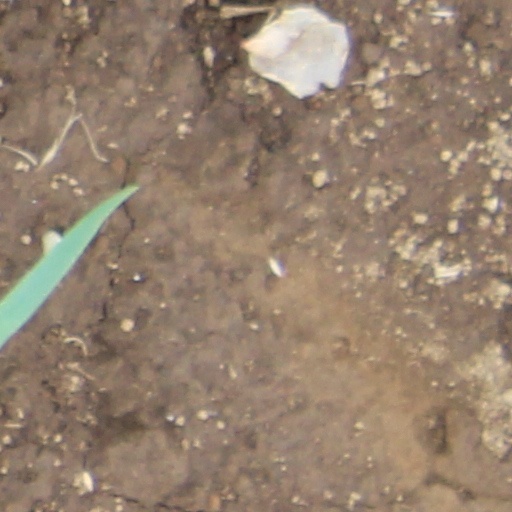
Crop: wheat